Yulie Cohen

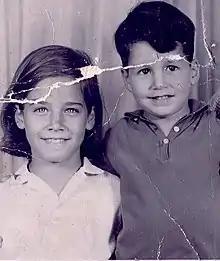
Photograph of Cohen and her estranged brother as children; from the film " My Brother " (2007)

In 1999 Cohen produced and directed "Golden Cage", a 30-minute documentary featuring journalist Gideon Levy. The film is about a Palestinian expatriate in the Netherlands, who was detained by Israeli security forces after being accused of membership in the Popular Front for the Liberation of Palestine, and then deported. In 2000, Cohen was elected as chairperson of the Israeli Documentary Filmmakers Forum. In 2000–2001 she co-produced the full-length documentaries by Michal Aviad, "Lev Ha'aretz" ("Ramla") for Channel 8.